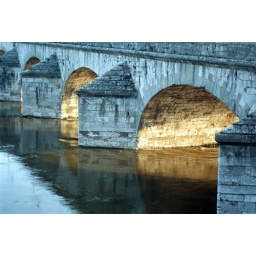
Supports of a bridge crossing the river in the town of Blois in the Loire Valley.